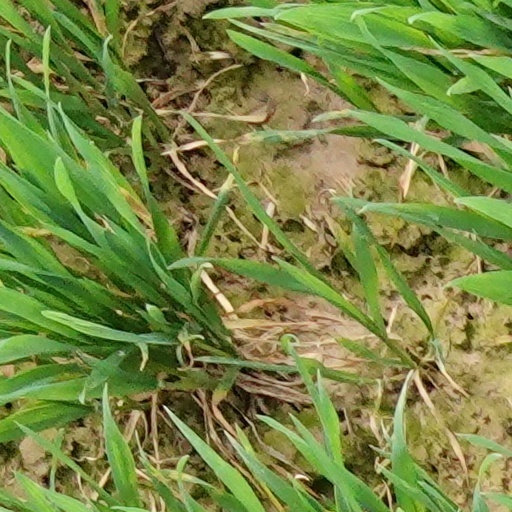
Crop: wheat